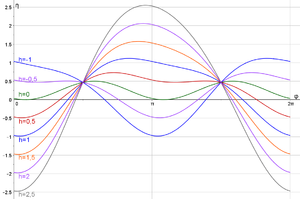
Energie d'un système magnétique en fonction de la direction d'aimantation selon le modèle normalisé de Stoner-Wohlfarth avec l'axe de facile aimantation à 15 degrées.
Le modèle de Stoner-Wohlfarth est le modèle le plus simple permettant d’expliquer la physique des grains magnétiques monodomaines. Il permet le calcul du cycle d’hystérésis de la particule et se révèle très efficace dans le cas de petites particules magnétiques avec une forte anisotropie. Il est donc essentiel pour la description des systèmes de stockage de données ferromagnétiques, en biomagnétisme, magnétisme des roches ou encore en paléomagnétisme.